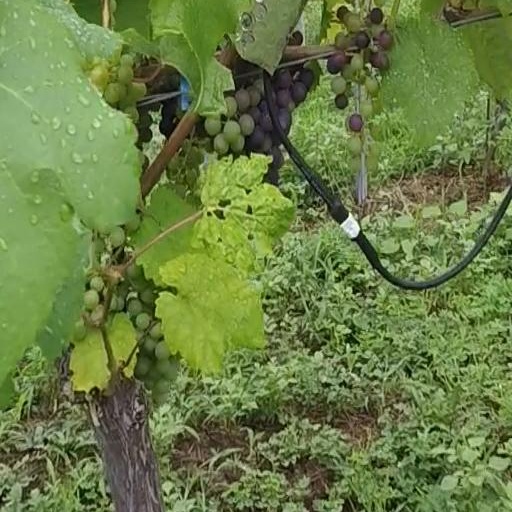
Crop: grape